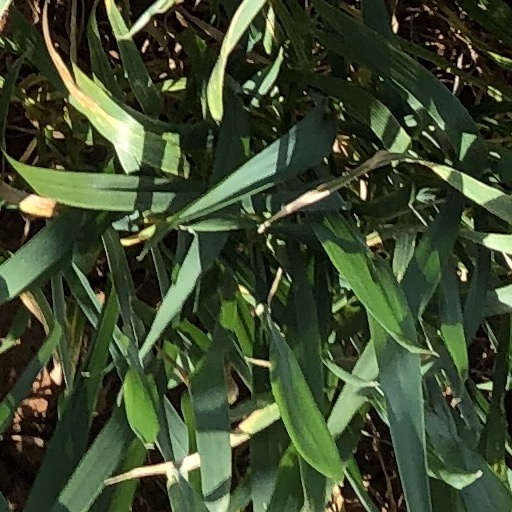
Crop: wheat